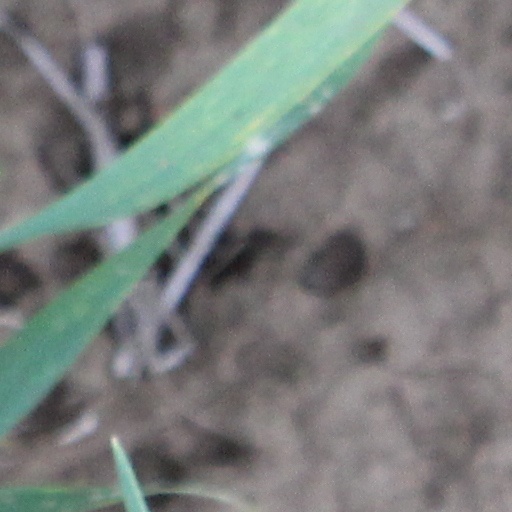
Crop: wheat